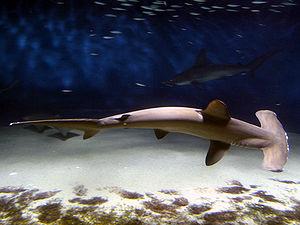
Le Requin-marteau halicorne est une espèce de poissons cartilagineux appartenant à la famille des Sphyrnidae. Comme toutes les espèces de cette famille, il est facilement reconnaissable à sa tête très aplatie avec les yeux sur les côtés.